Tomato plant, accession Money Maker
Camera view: bottom (45 deg); turntable rotation: 120 degrees
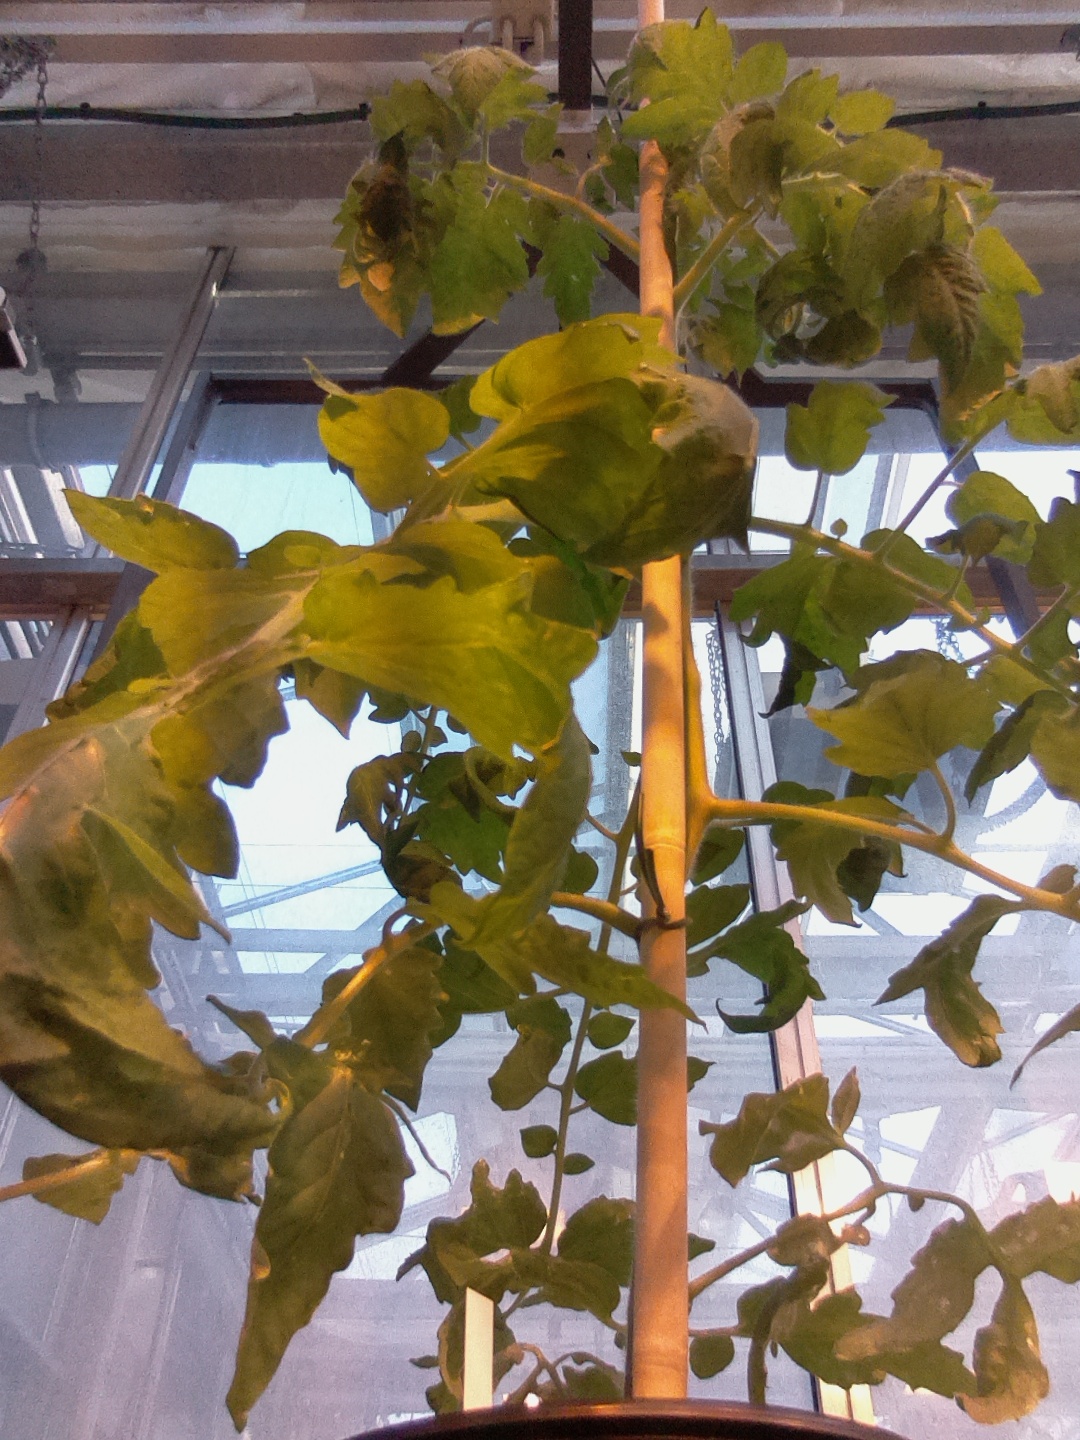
BBCH growth stage 53: 3 inflorescences visible